Hotan Cultural Museum

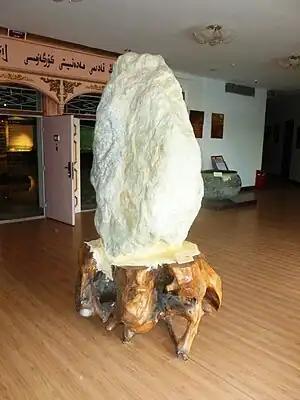
Local "mutton fat" nephrite jade displayed in Hotan Cultural Museum lobby.

Hotan Cultural Museum or Hetian Cultural Museum is a museum in Hotan, Xinjiang, China. Founded in 1995, it has a range of silk fragments, wooden utensils and jewelry, and mummified corpses of a 10-year-old girl and a 35-year-old man with Eurasian faces, believed to be over 1,500 years old.